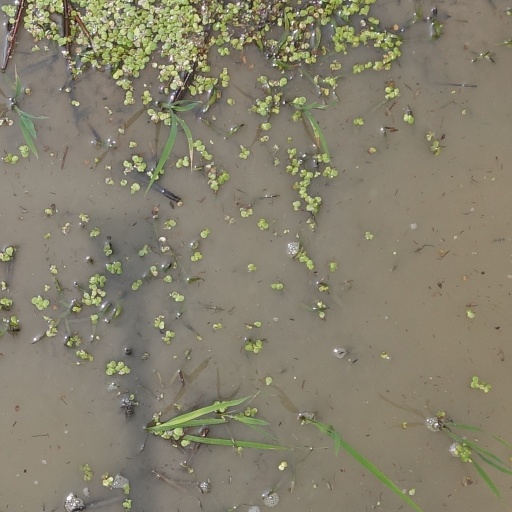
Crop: rice